Norodom Yuvaneath

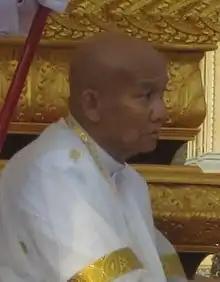
សម្ដេចព្រះបរមរាមា នរោត្តម យុវនាថ

Prince Norodom Yuvaneath (17 October 1943 – 13 January 2021) was the first son of the late king of Cambodia, Norodom Sihanouk and Princess Sisowath Pongsanmoni. He was the half-brother of the current king, Norodom Sihamoni.